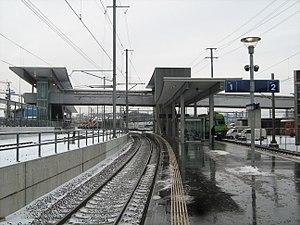
La ligne de Berne à Thoune est une ligne ferroviaire suisse appartenant aux Chemins de fer fédéraux ; elle relie une des villes les plus importantes du canton de Berne à la capitale.